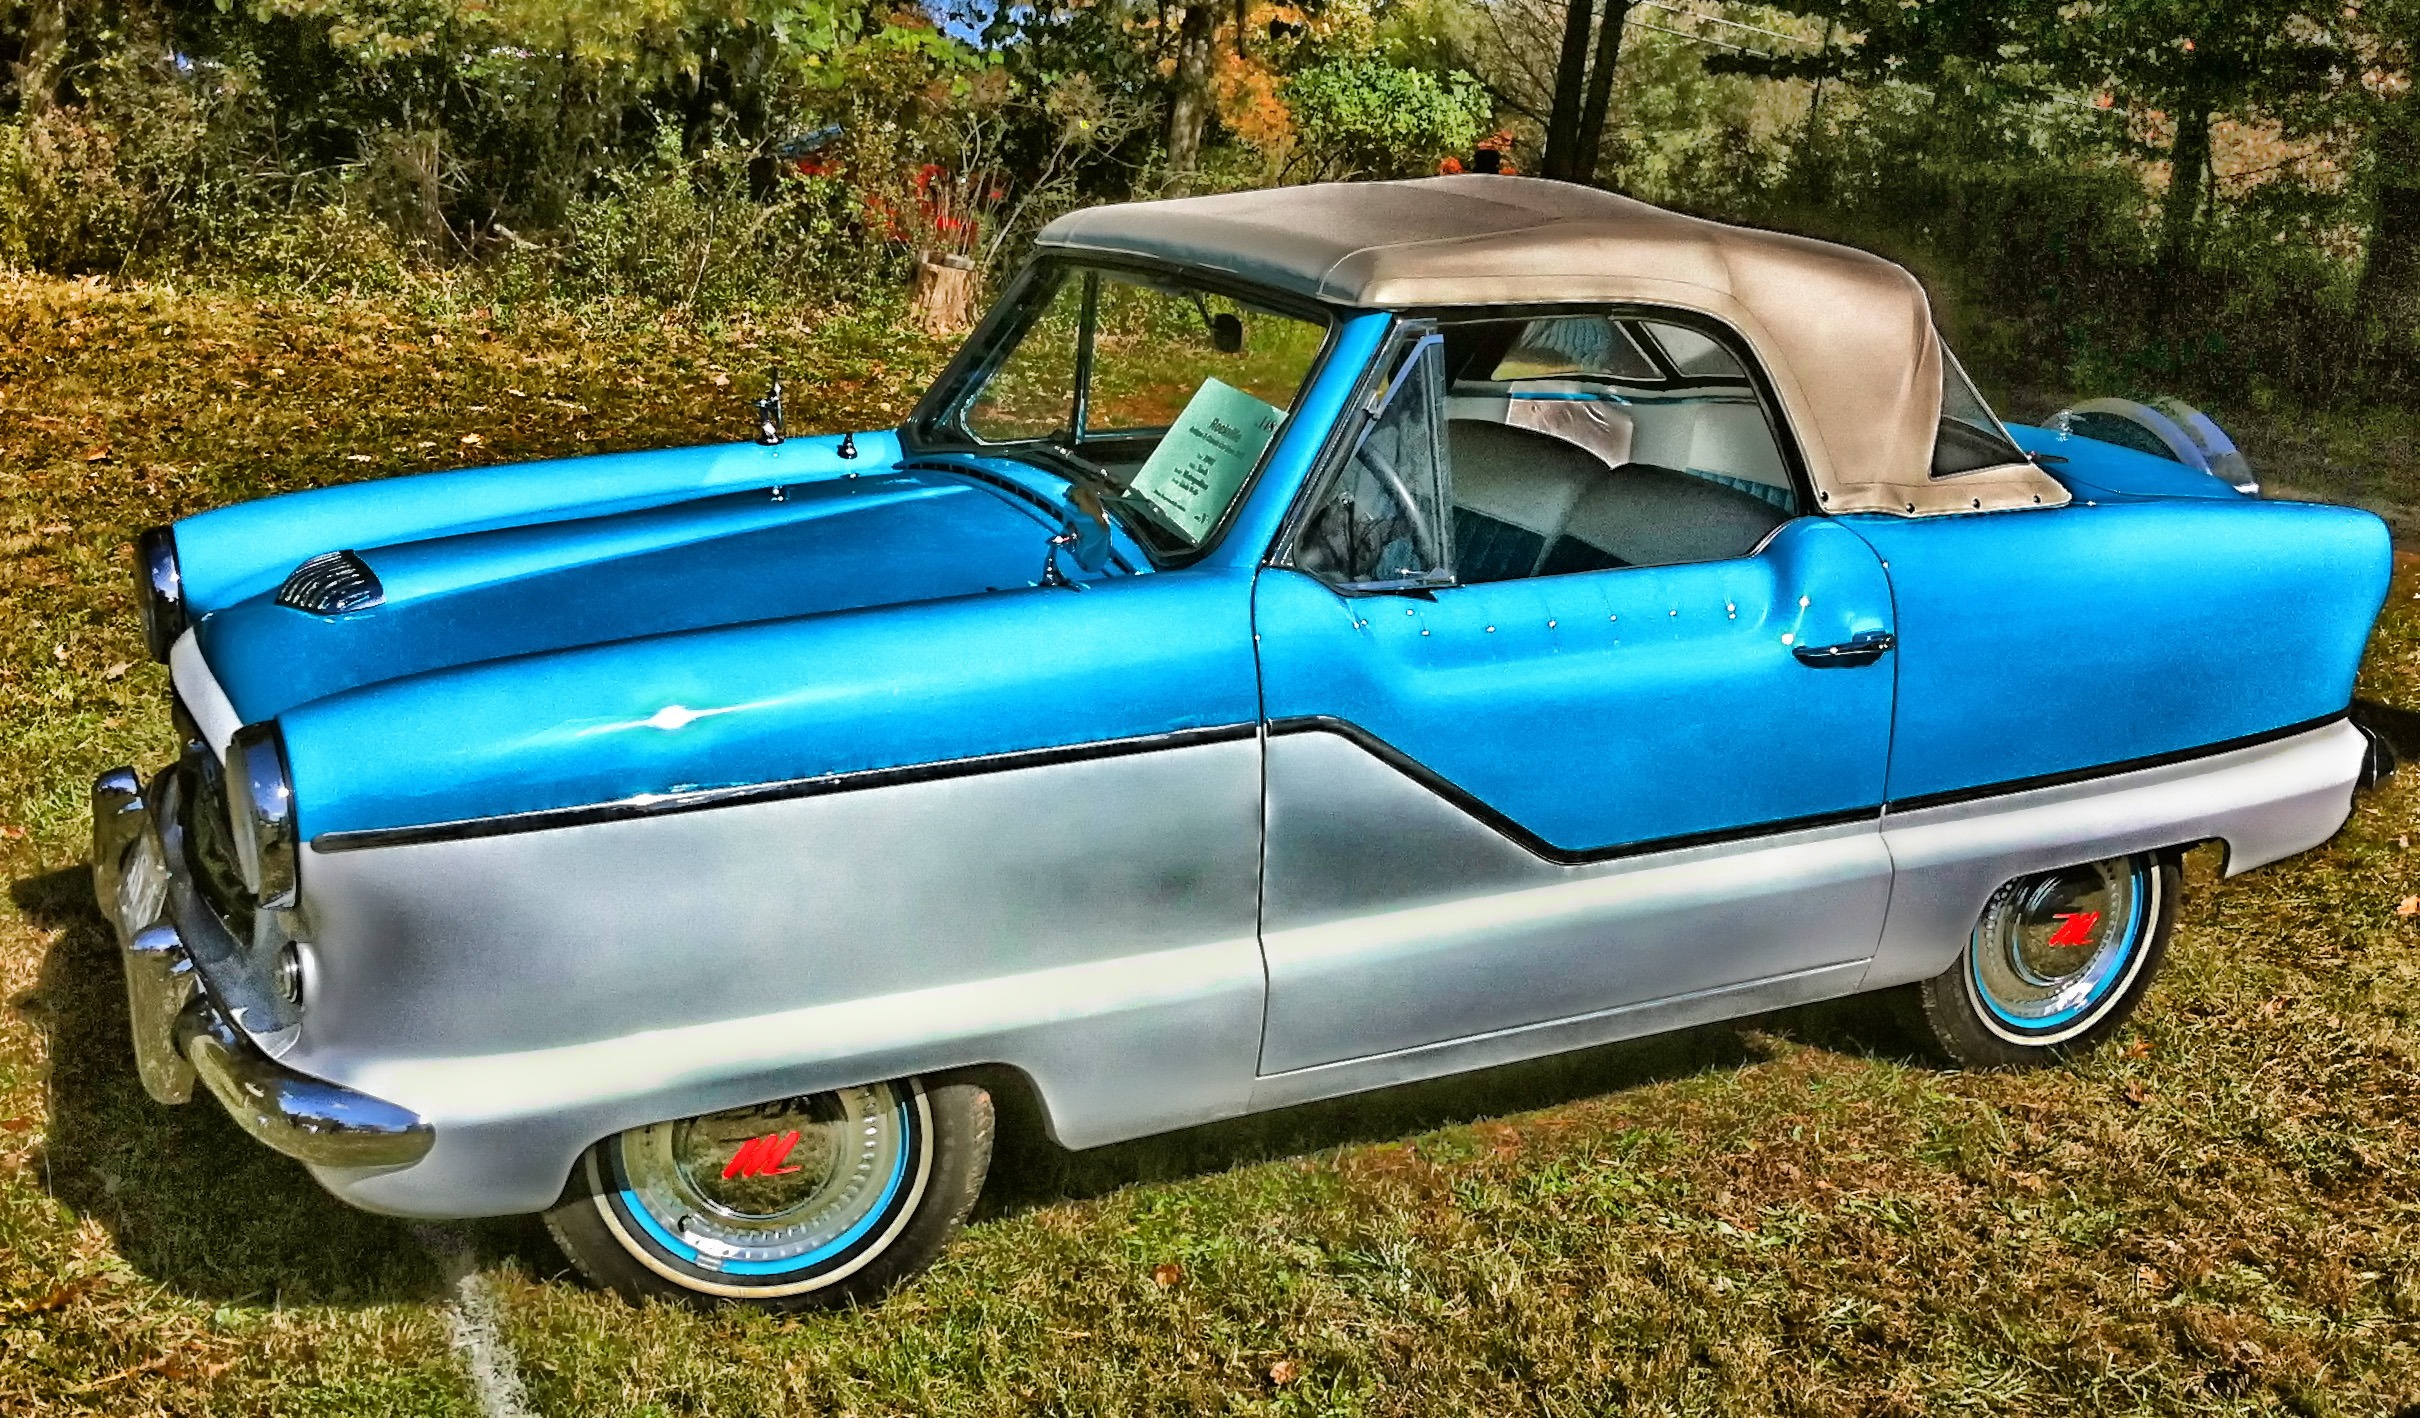
car, vintage, automobile, transportation, vehicle, auto, classic car, motor vehicle, vintage car, hdr, sedan, classic, convertible, amc, antique car, land vehicle, automobile make, automotive exterior, compact car, mid size car, oldster, 1961 metropolitan